Cargo ship

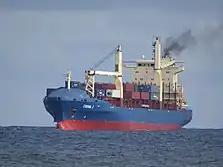
Cargo ship at Puerto Cortés in Honduras.

A cargo ship or freighter is a merchant ship that carries cargo, goods, and materials from one port to another. Thousands of cargo carriers ply the world's seas and oceans each year, handling the bulk of international trade. Cargo ships are usually specially designed for the task, often being equipped with cranes and other mechanisms to load and unload, and come in all sizes. Today, they are almost always built of welded steel, and with some exceptions generally have a life expectancy of 25 to 30 years before being scrapped.